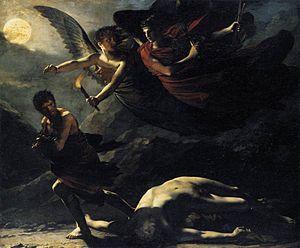
Cette liste se base sur l'ouvrage d'Eric Karpeles Le Musée imaginaire de Marcel Proust et ne retient que les œuvres nommément citées ou bien évoquées avec assez de précision pour être identifiées. Par conséquent, les illustrations figurant dans l'ouvrage, supposées correspondre aux évocations de Marcel Proust, n'ont pas été reportées sur cette liste. D'autre part Marcel Proust fait référence à de nombreux autres artistes tout au long de son roman et à des œuvres soit imprécises soit imaginaires qui ne figurent pas ici.